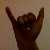
The image shows a hand gesture representing the letter 'Y' in Indian Sign Language.